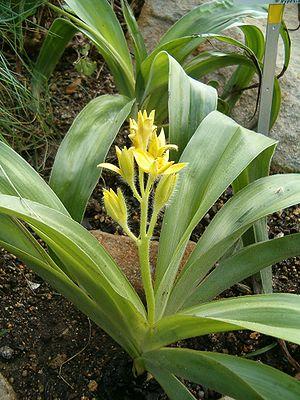
Hypoxis est un genre de plantes de la famille des Hypoxidaceae.